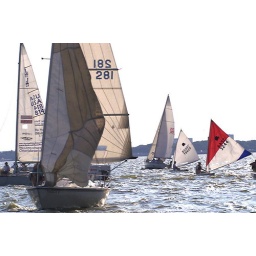
Clear Lake, Texas Wednesday sail boat races in 2006